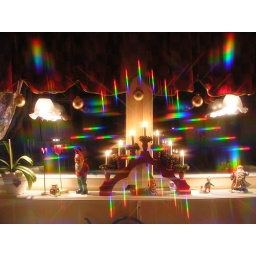
Lighteffects in kitchen window